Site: brandenburg
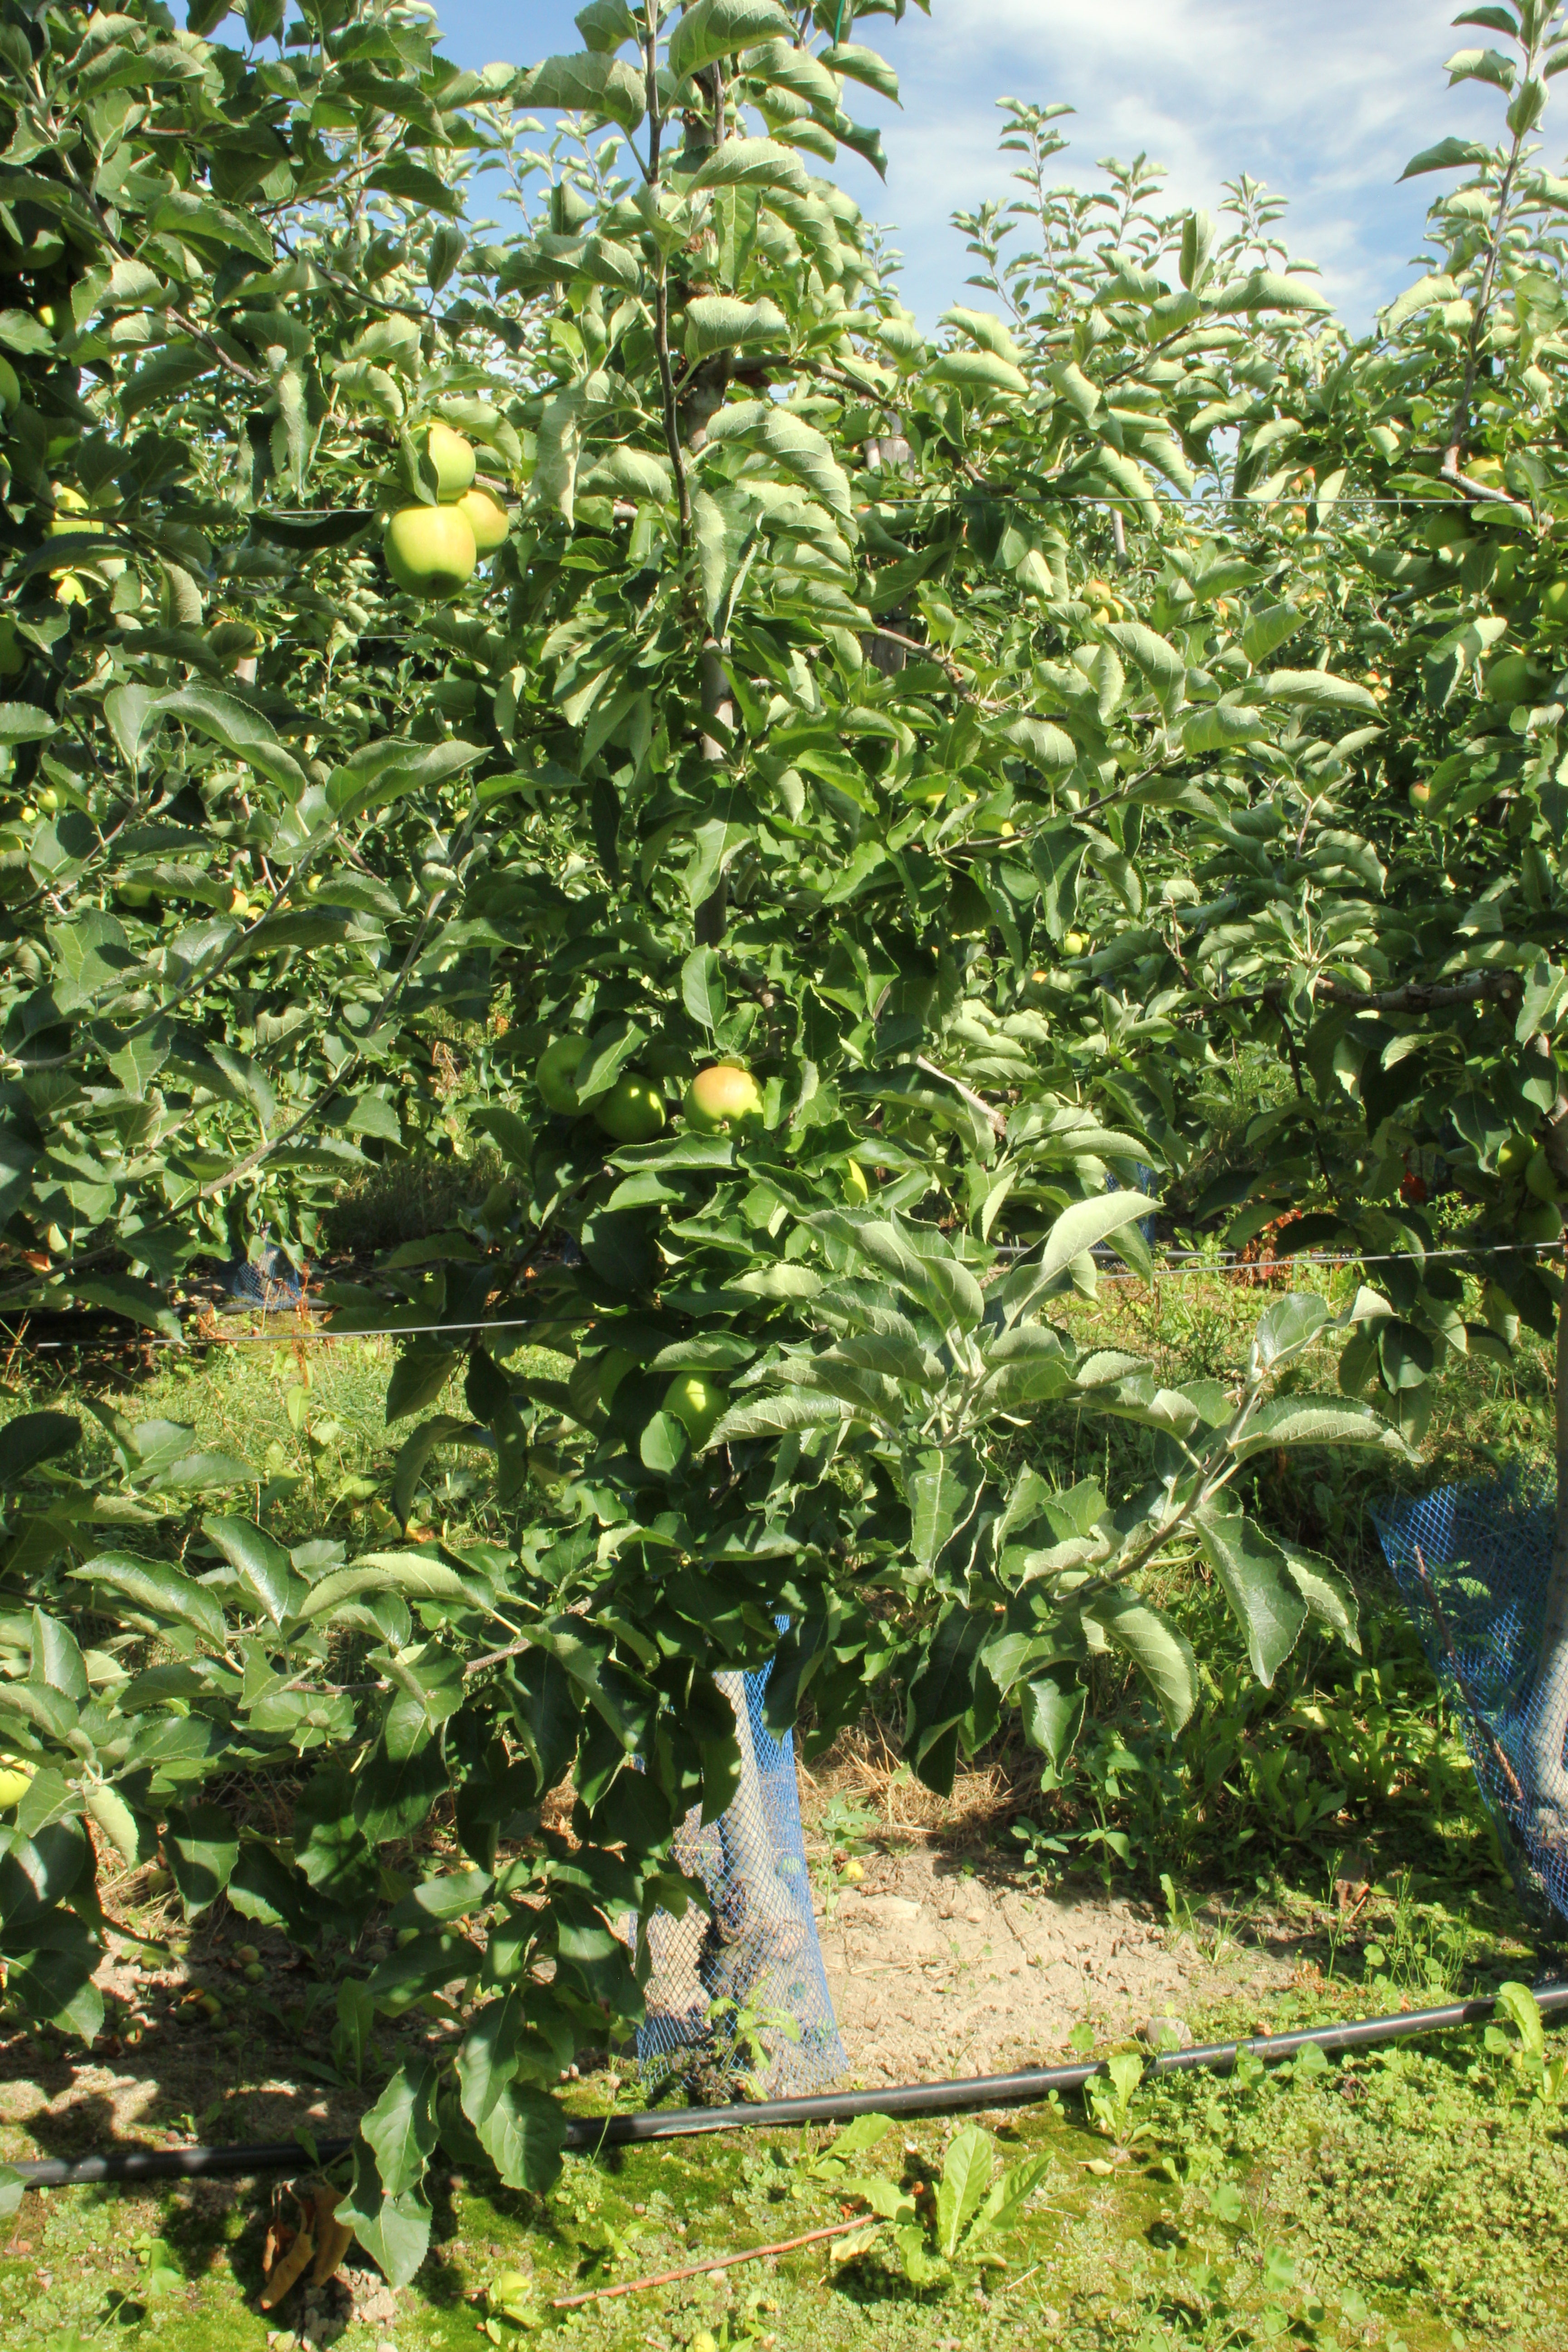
Growth stage (BBCH 77): Development of fruit